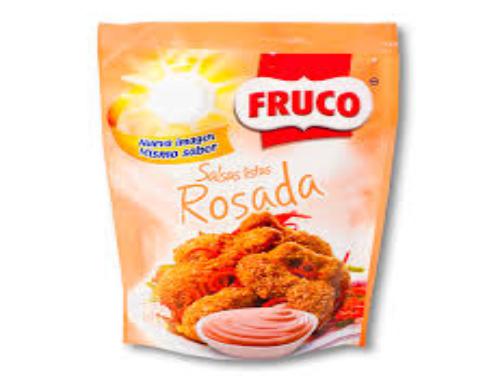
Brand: Fruco
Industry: Food